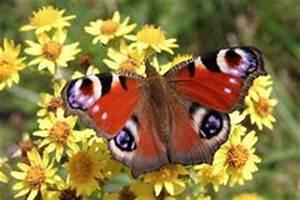
butterfly